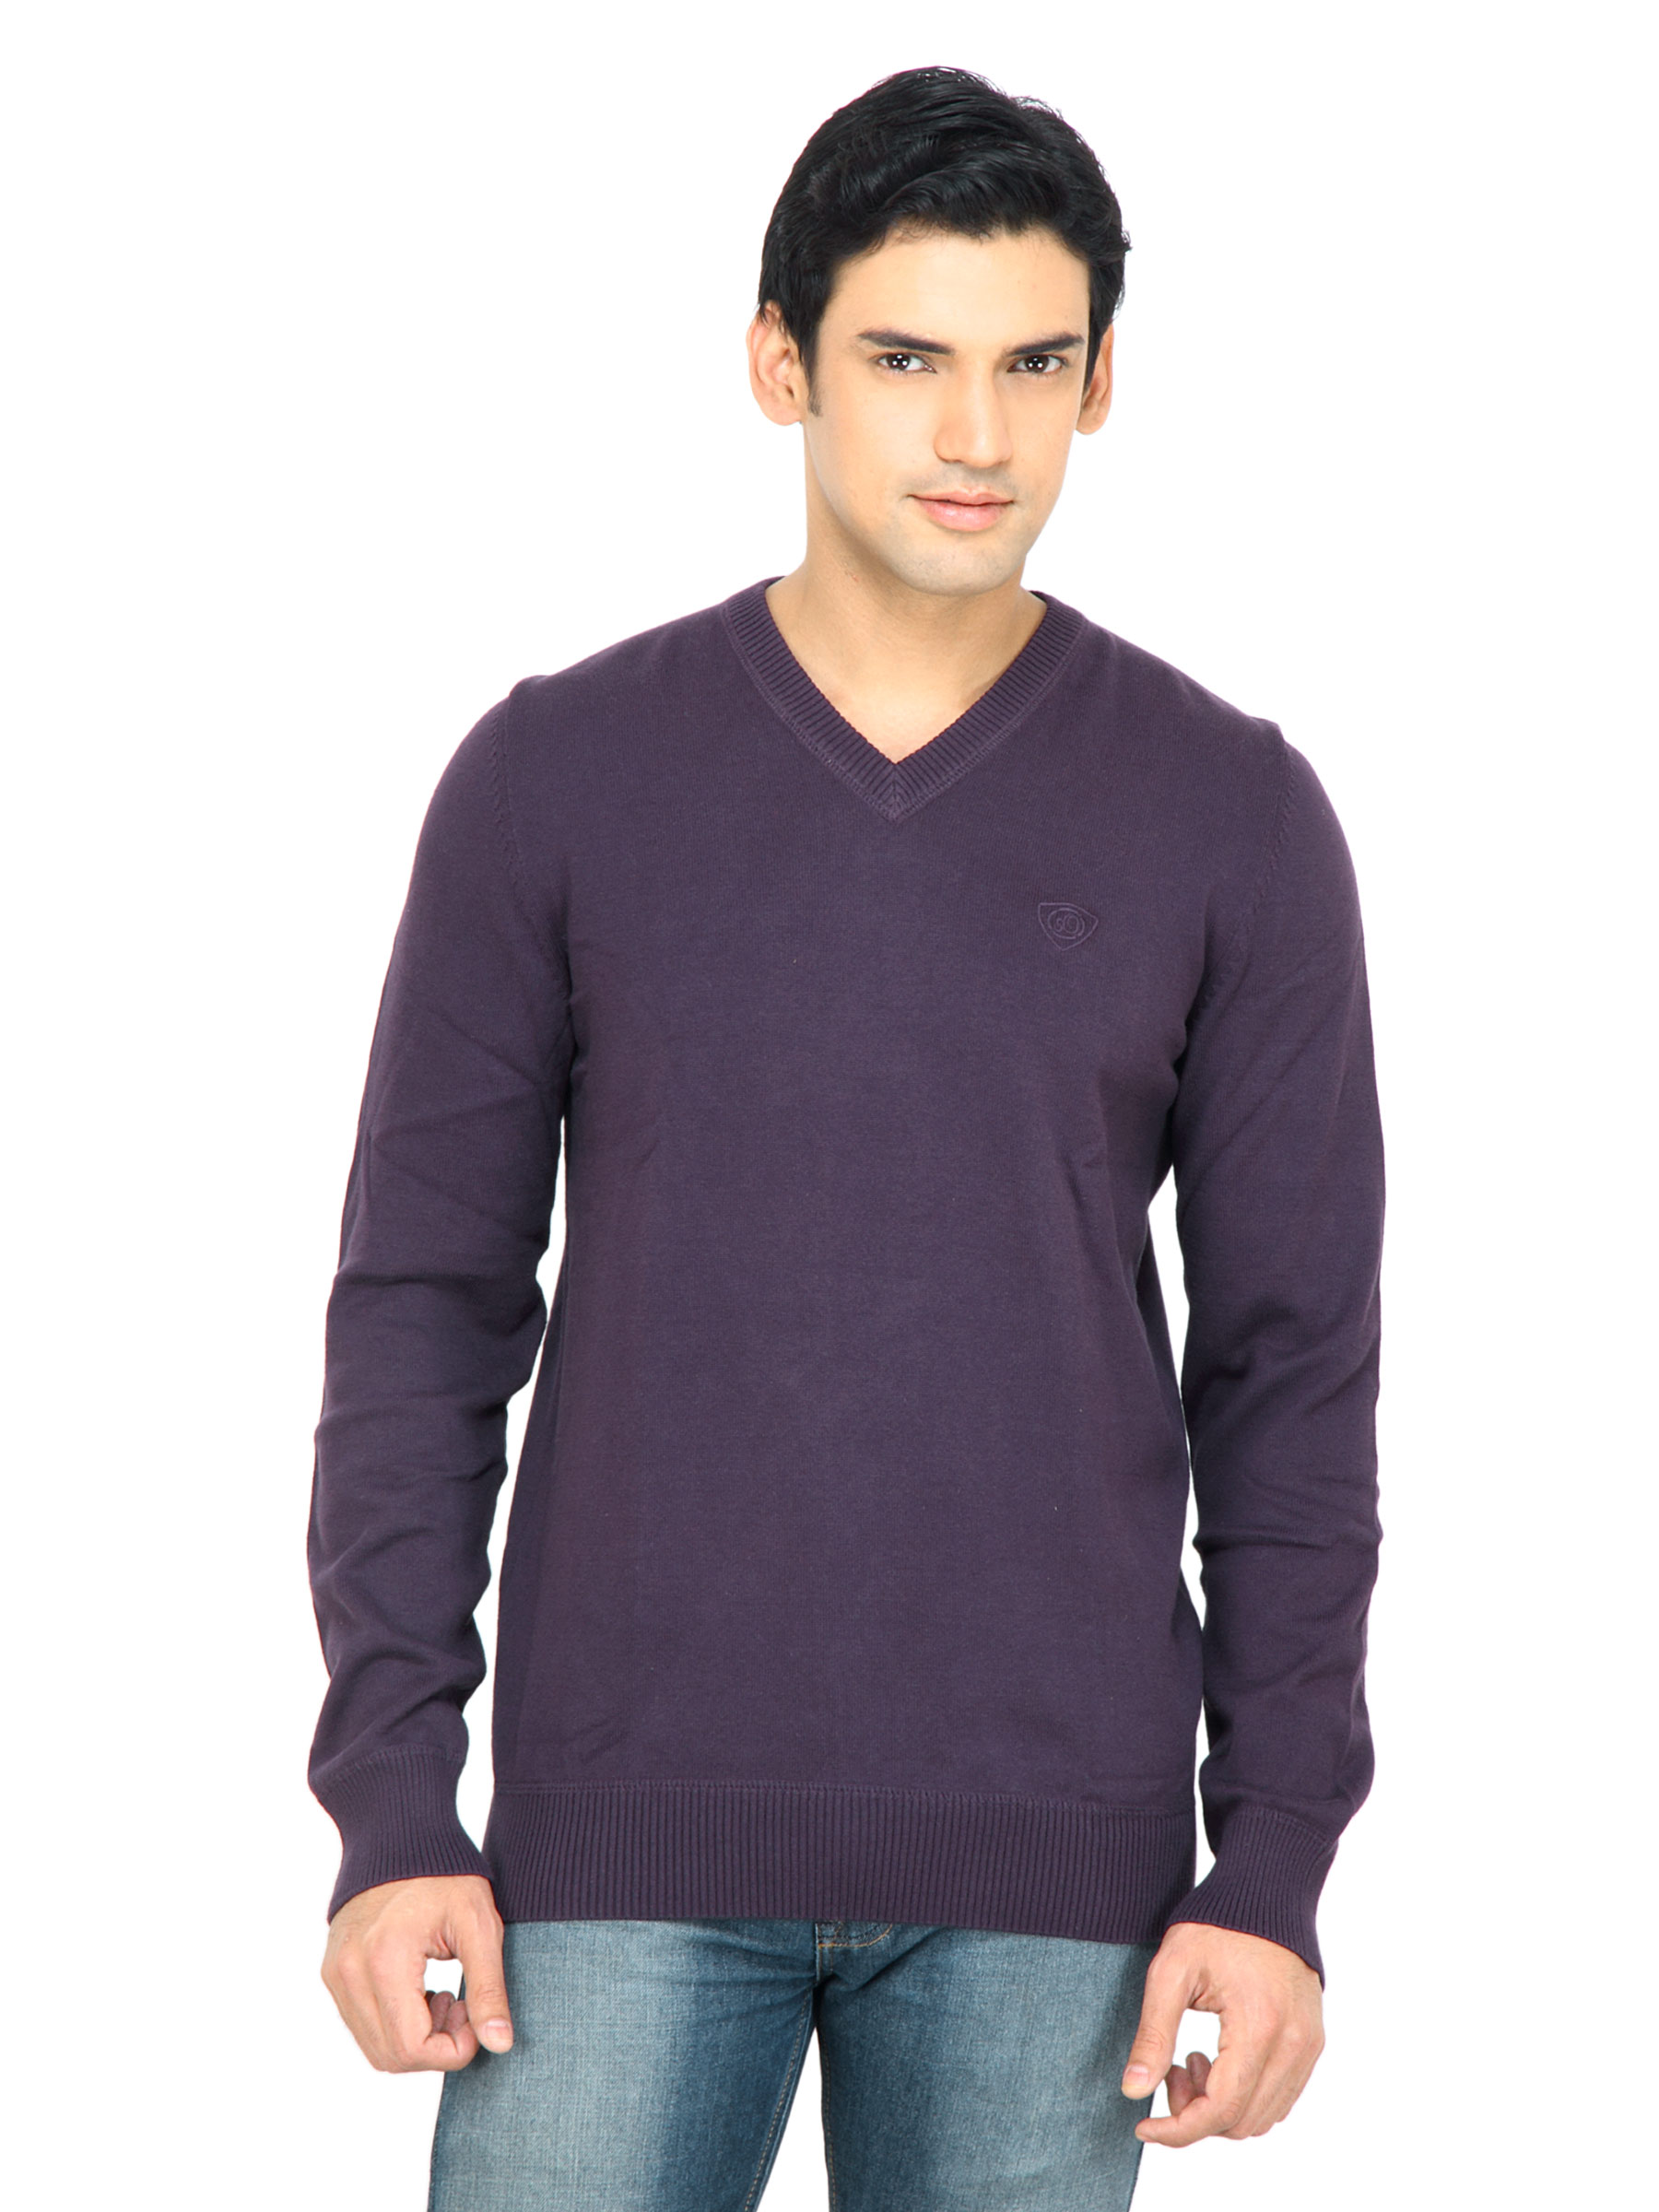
s.Oliver Men Solid Purple Sweater
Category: Apparel / Topwear / Sweaters
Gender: Men
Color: Purple
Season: Fall 2011
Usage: Casual